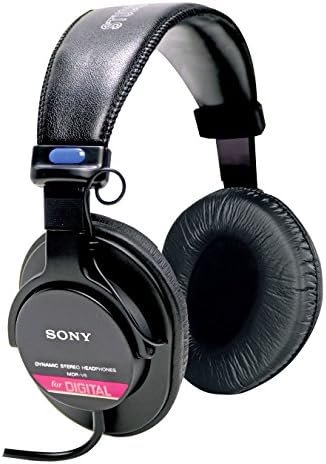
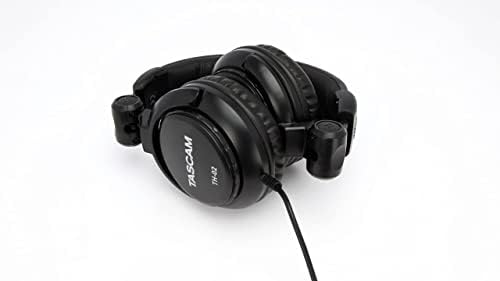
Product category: headphones
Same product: no